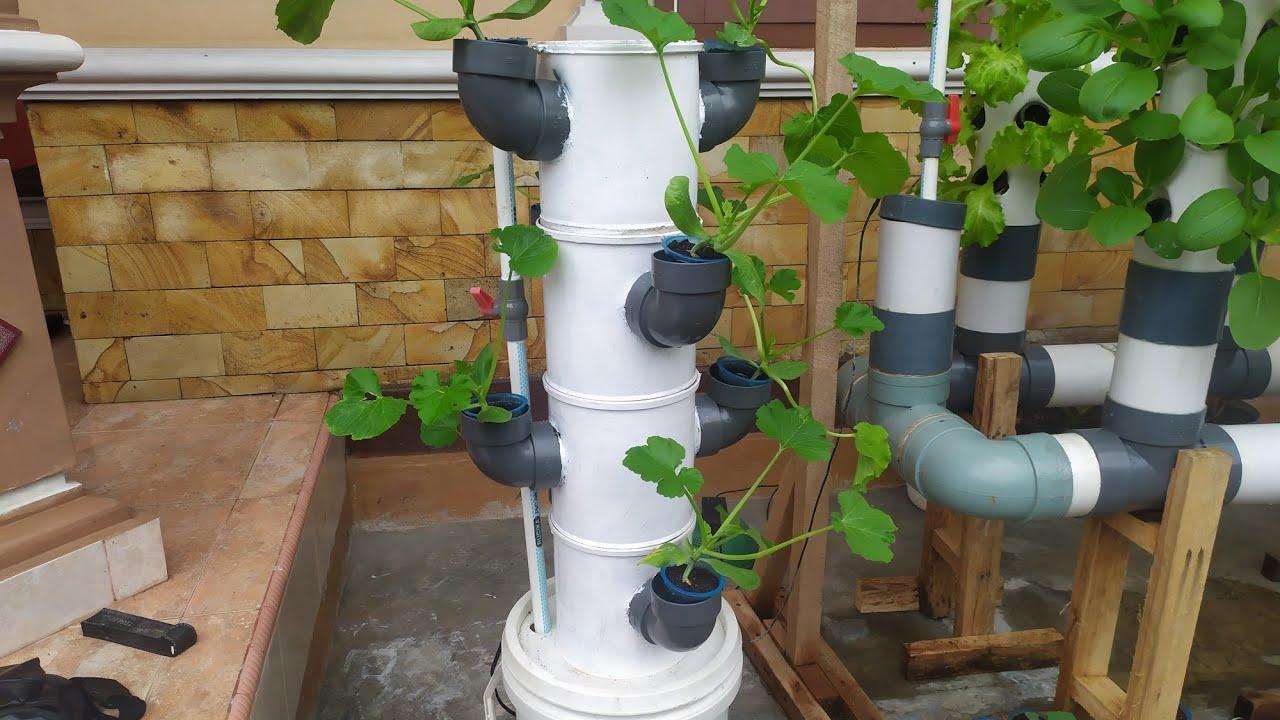
Mimea iliyooteshwa  kwenye mabomba ya plastiki, yaliyounganishwa na kushikiliwa vizuri, yanayoruhusu maji yenye virutubisho kupita ndani yake. Kilimo hiki hakitumii kabisa udongo, hivyo ni rahisi kufanyika  katika maeneo mbalimbali.